Iniyum Kadha Thudarum

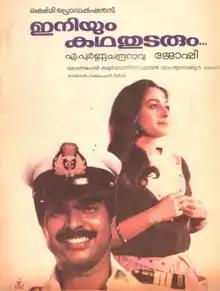
Promotional poster designed by Kitho

Iniyum Kadha Thudarum is a 1985 Indian Malayalam-language film, directed by Joshiy and produced by Poorna Chandra Rao. It is inspired by the Amitabh episode from Andhaa Kaanoon. The film stars Mammootty, Thilakan, Jaya Prada, Ambika and Baby Shalini. The film has musical score by Shyam.